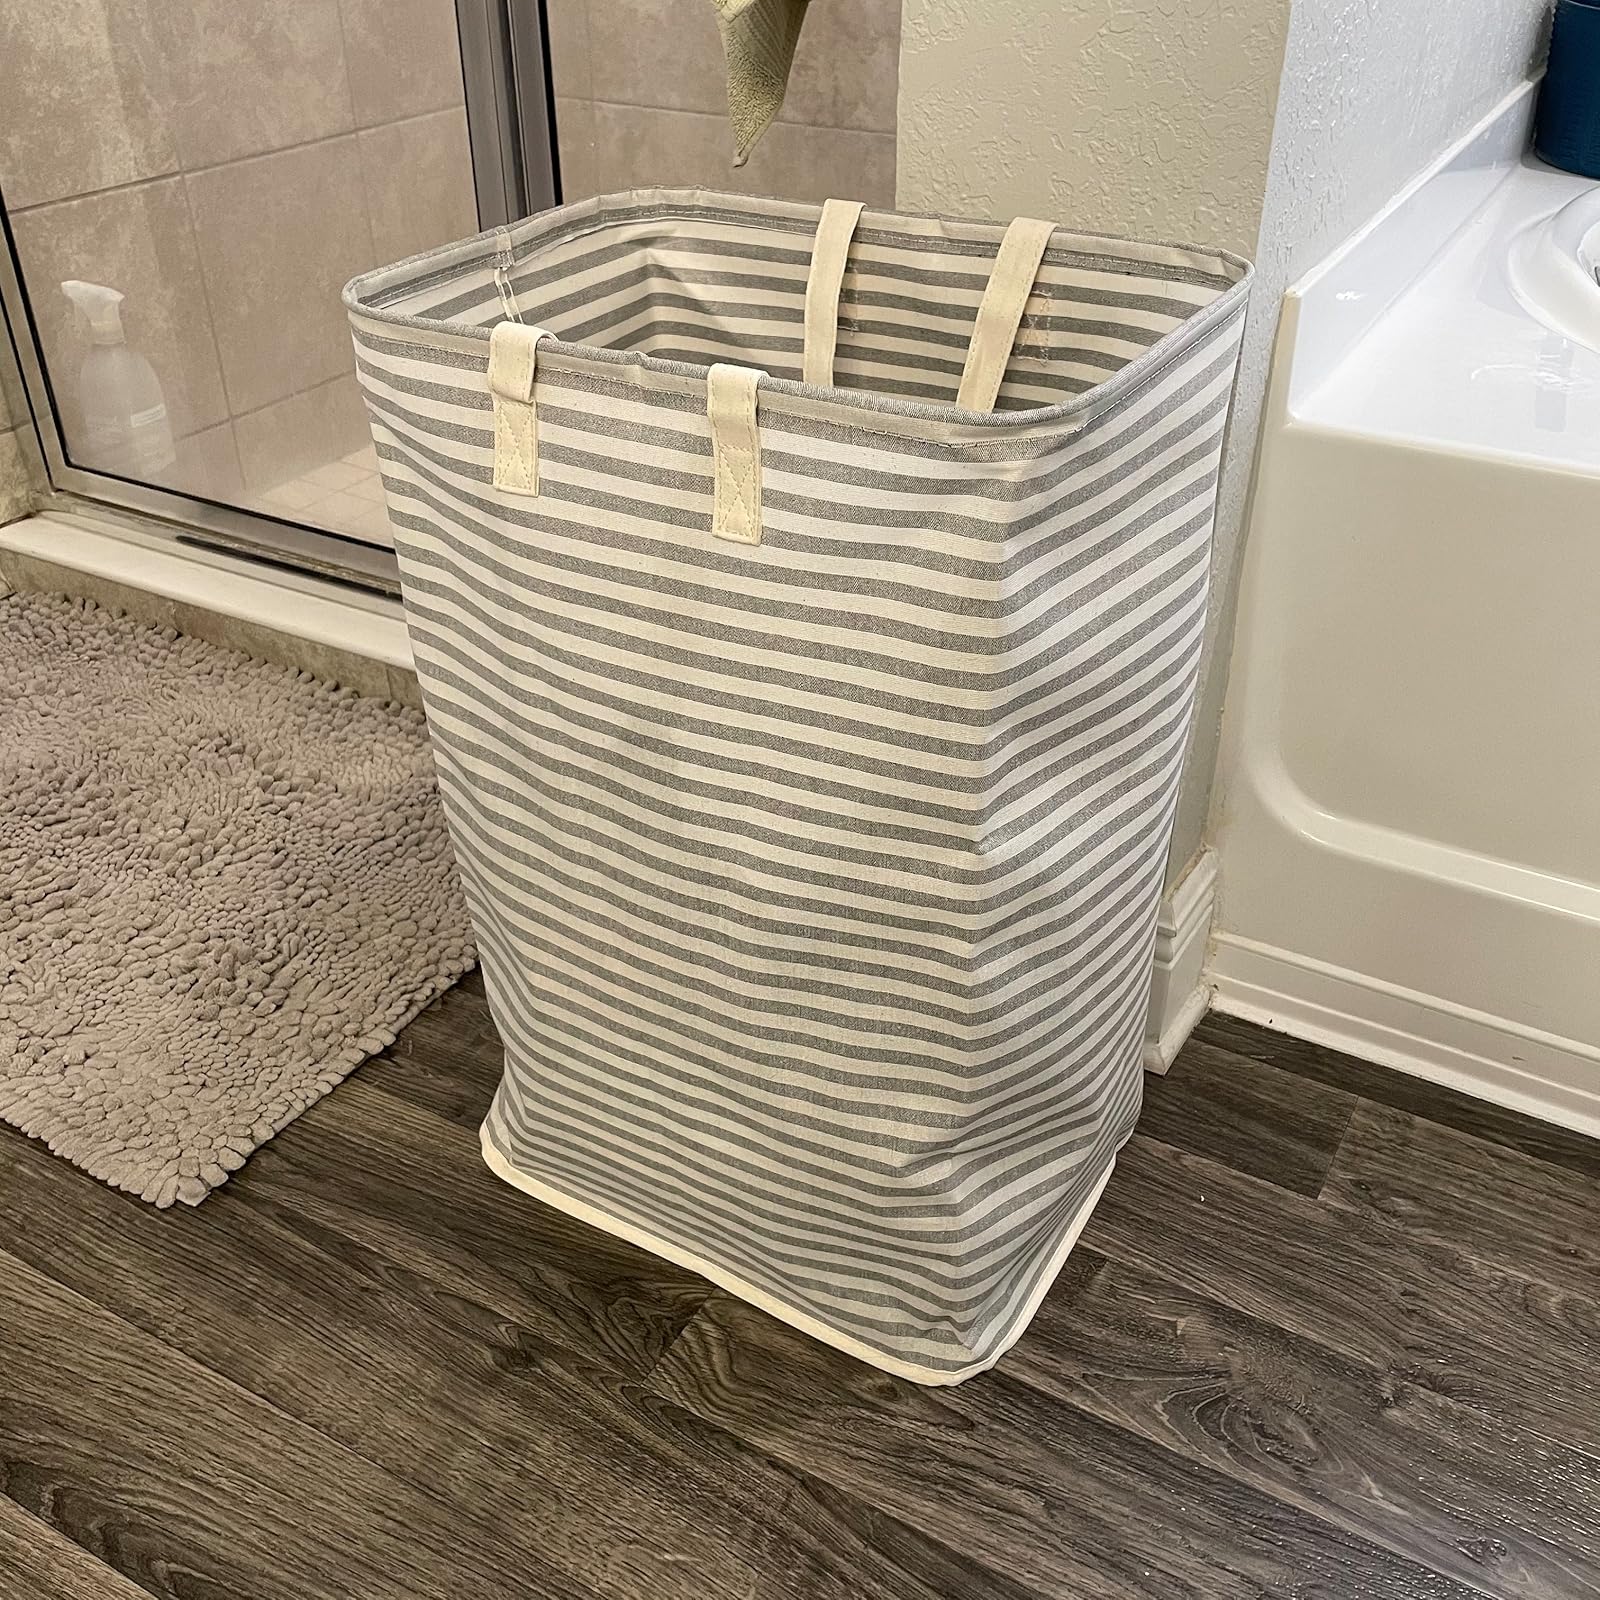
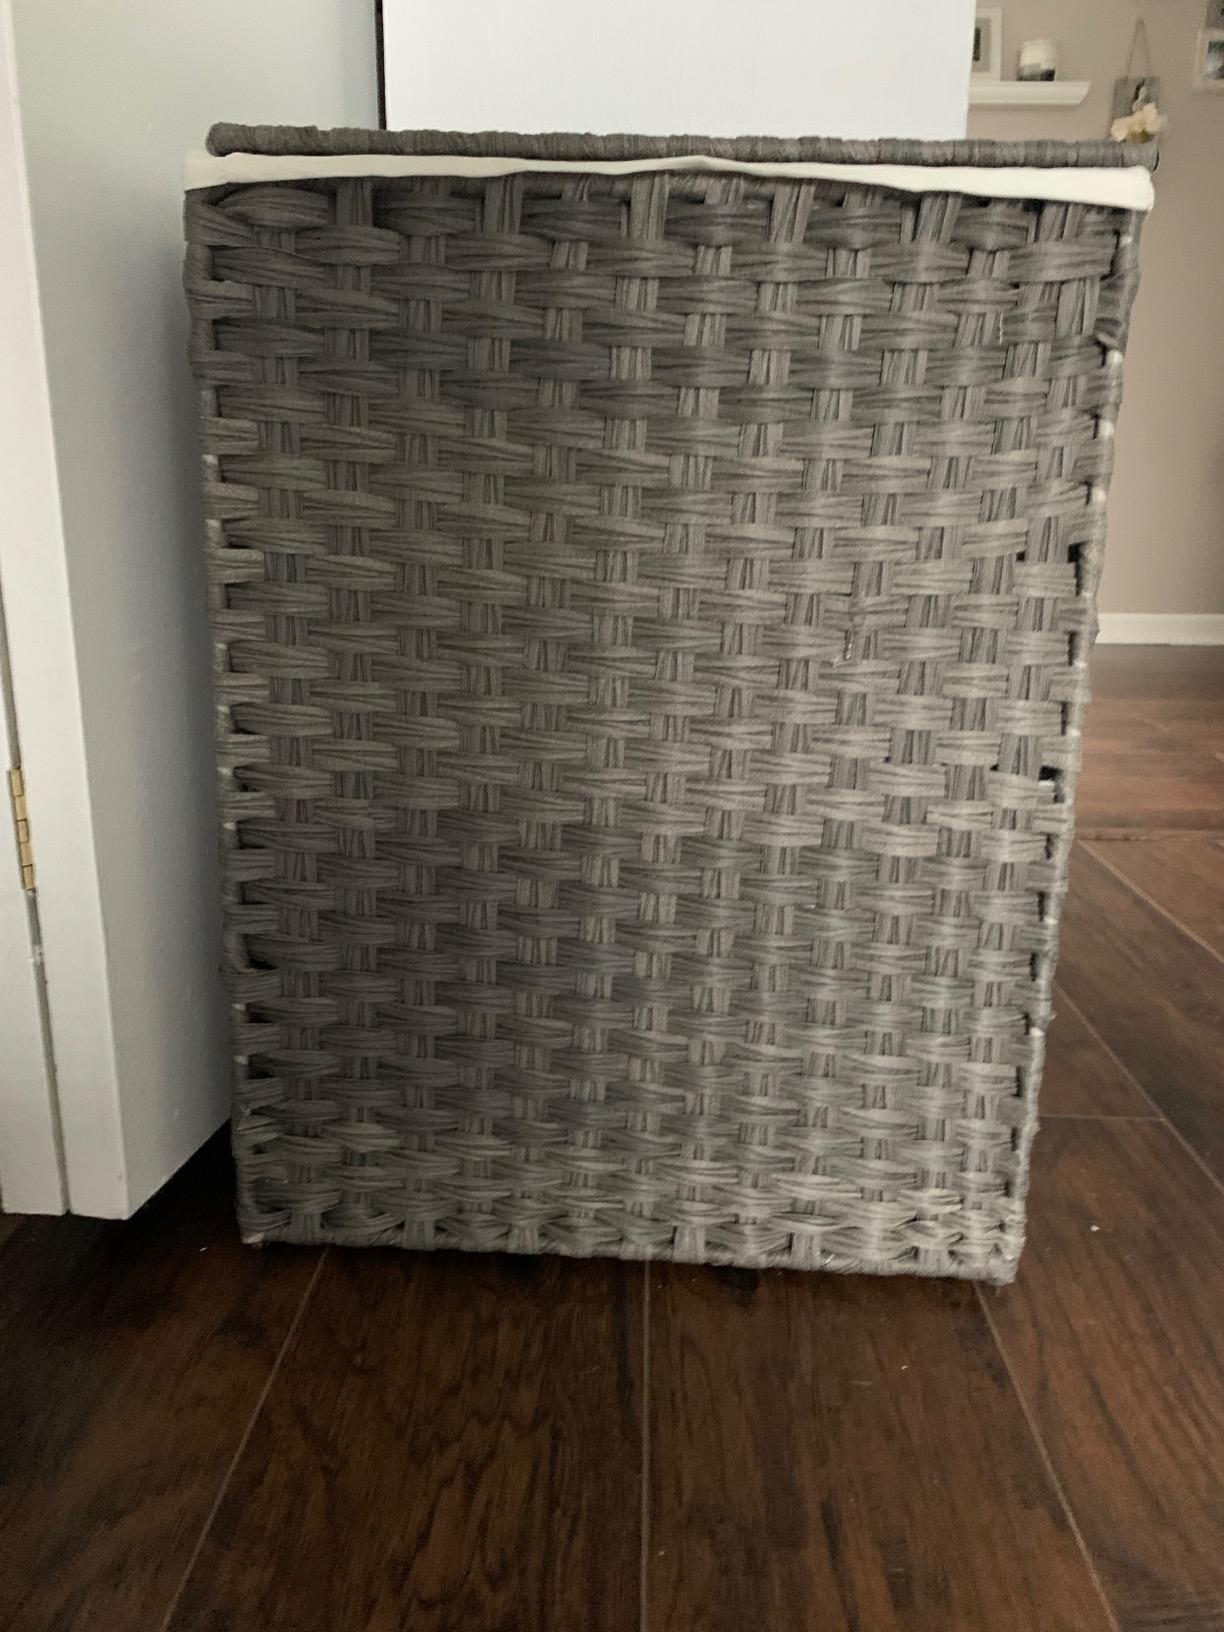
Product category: items_hamper
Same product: no